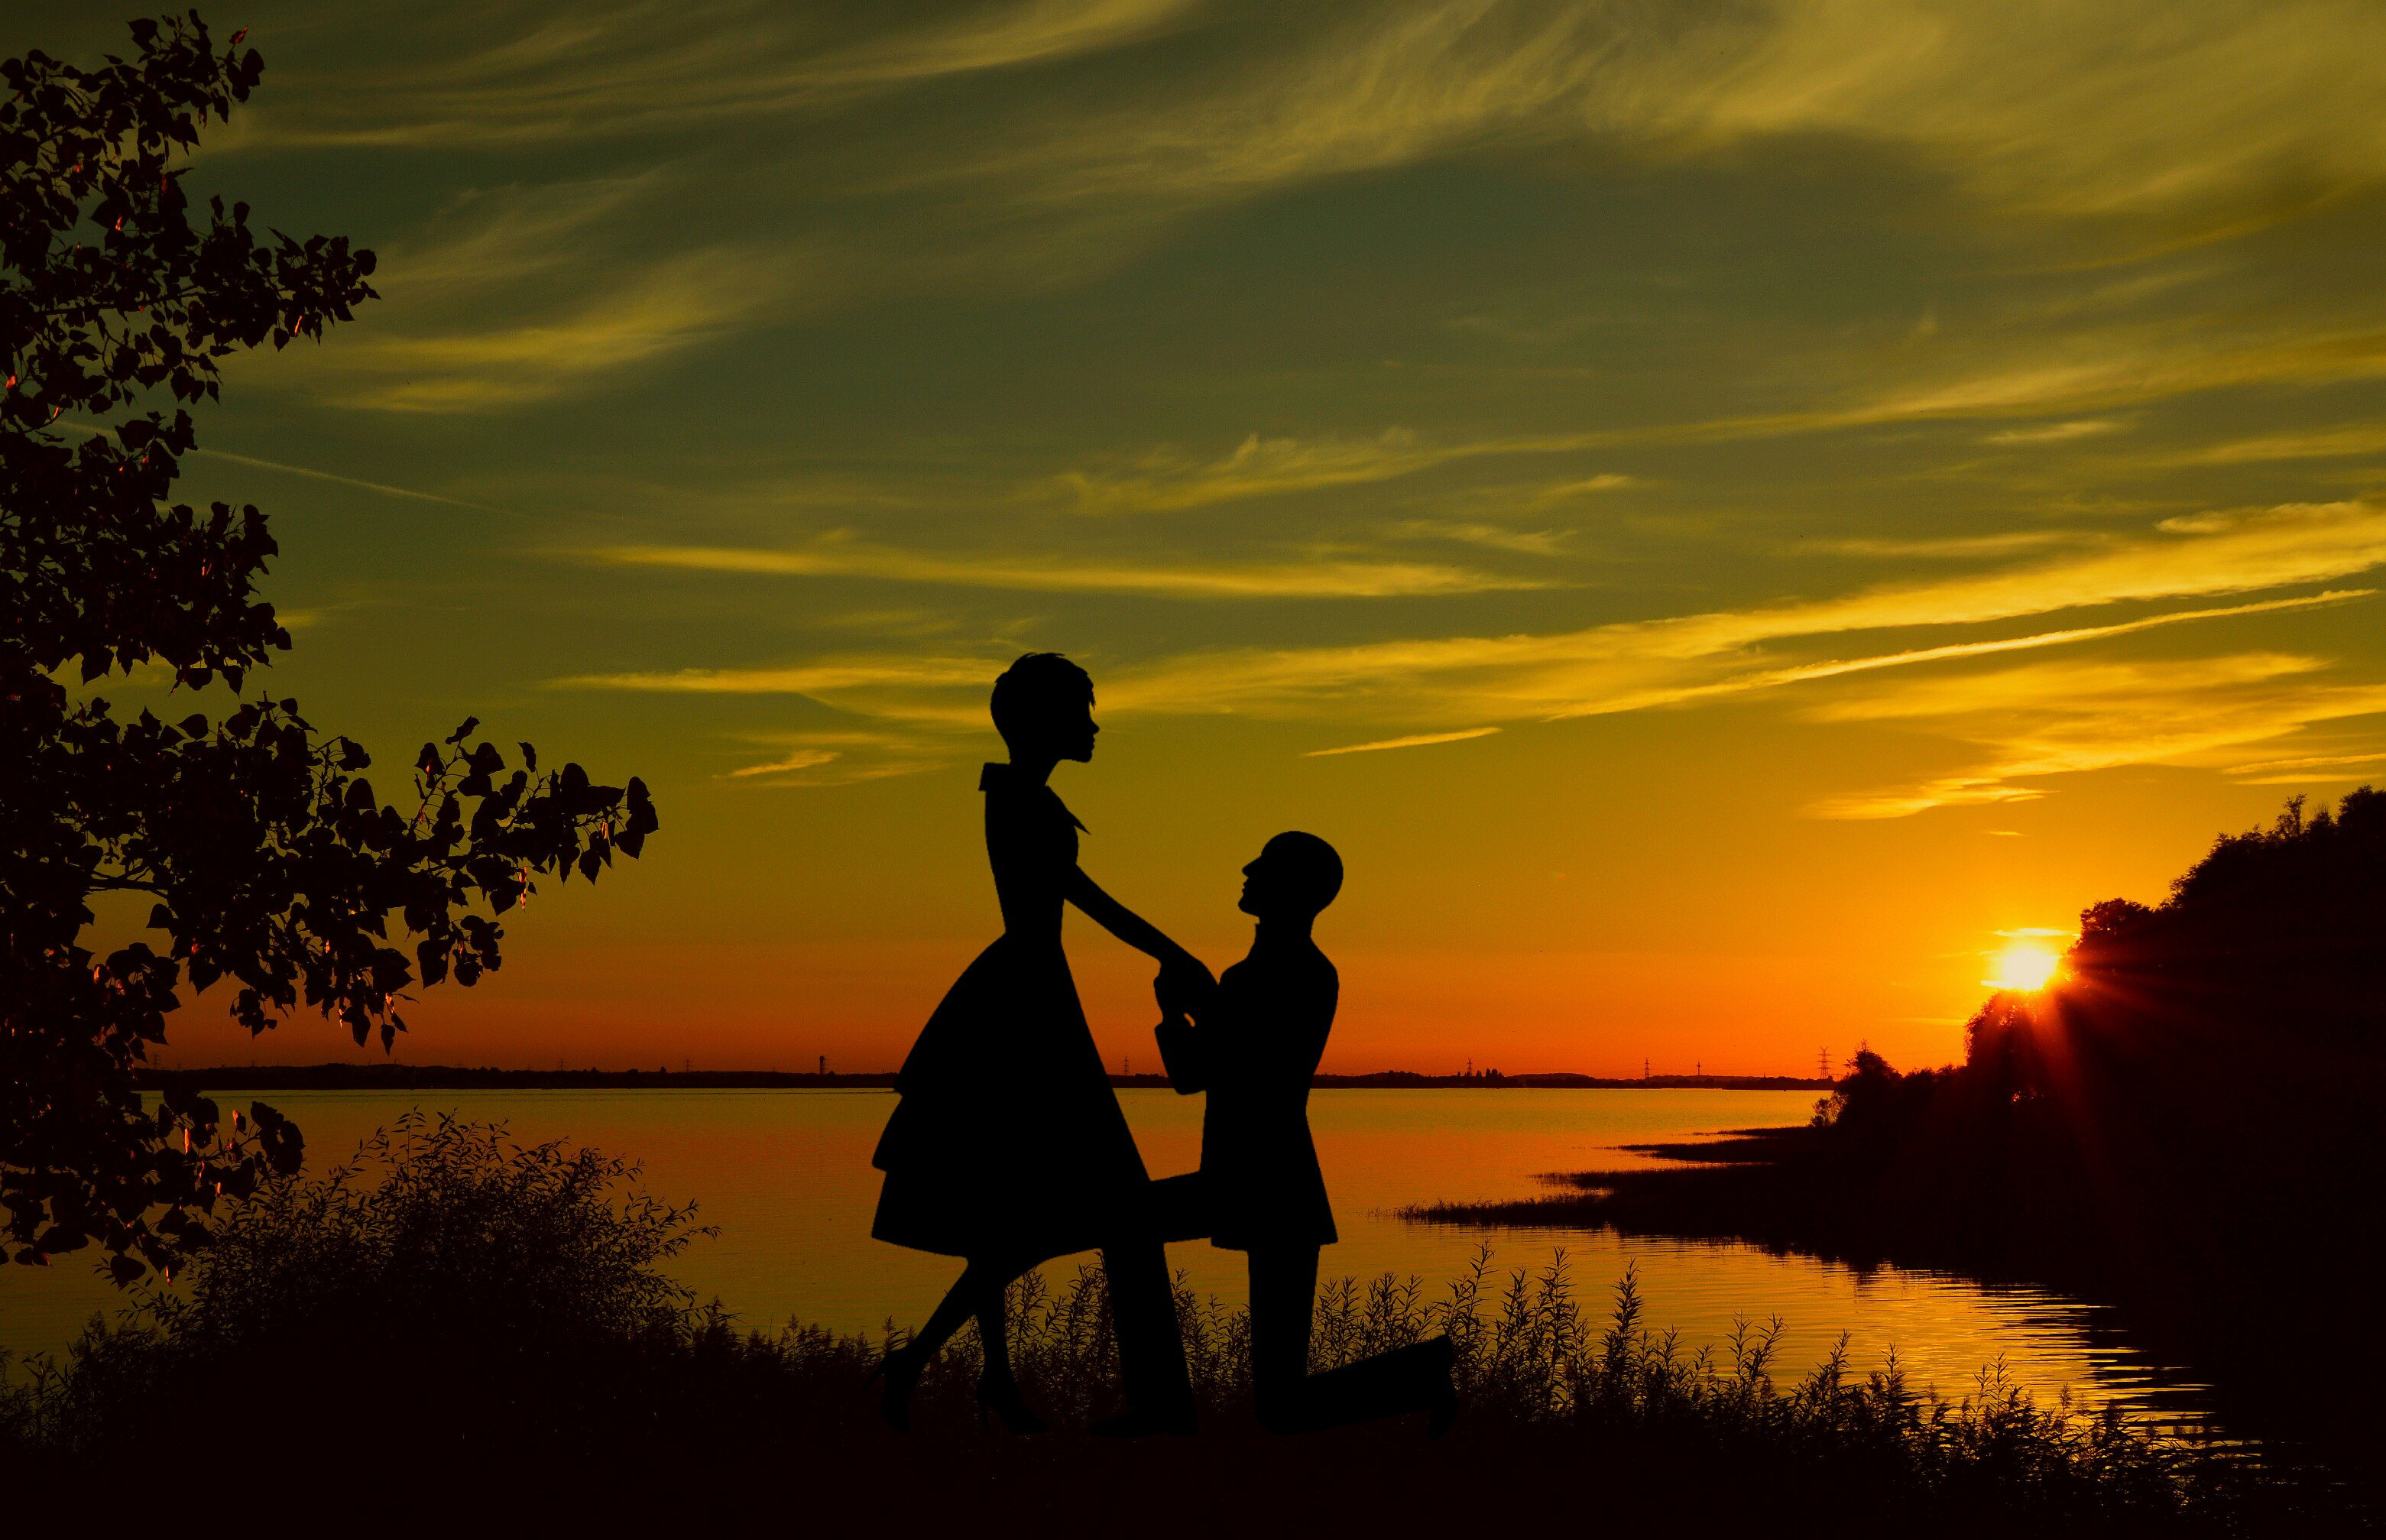
lovers, couple, love, proposal, engagement, woman, man, husband, wife, affectionate, declaration, fall in love, flirt, relationship, romance sunset, dawn, dusk, nature, landscape, evening, summer, sky, lake, tree, sunset, silhouette, sunrise, sun, afterglow, romance, morning, sunlight, reflection, water, happiness, horizon, cloud, calm, grass, computer wallpaper